Amy Rosenzweig

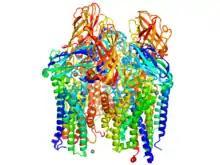
Structure of pMMO

Rosenzweig determined the molecular structures of Nature's main methane oxidation catalysts. Methane monooxygenases (MMO) are metalloenzymes found in the family of methanotrophic bacteria. These enzymes belong in the oxidoreductase class. They activate carbon-hydrogen bonds to selectively install oxygen onto their substrate. Two major species of MMO exist—soluble MMO (sMMO) and particulate MMO (pMMO). Despite mediating the same chemical reaction, these two enzymes' structure and mechanism are significantly different.